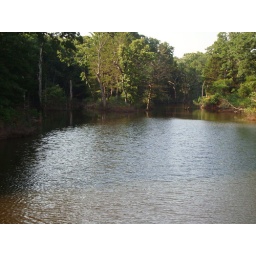
Kathy's Ponds and roads within 1 mile of her house / near Cooksey &amp;amp; Westminster, east of Guthrie